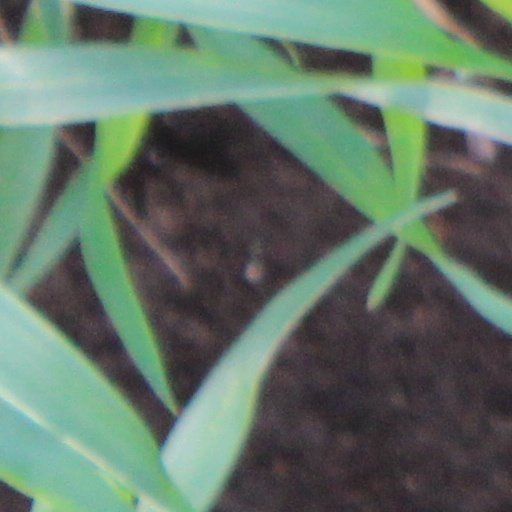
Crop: wheat